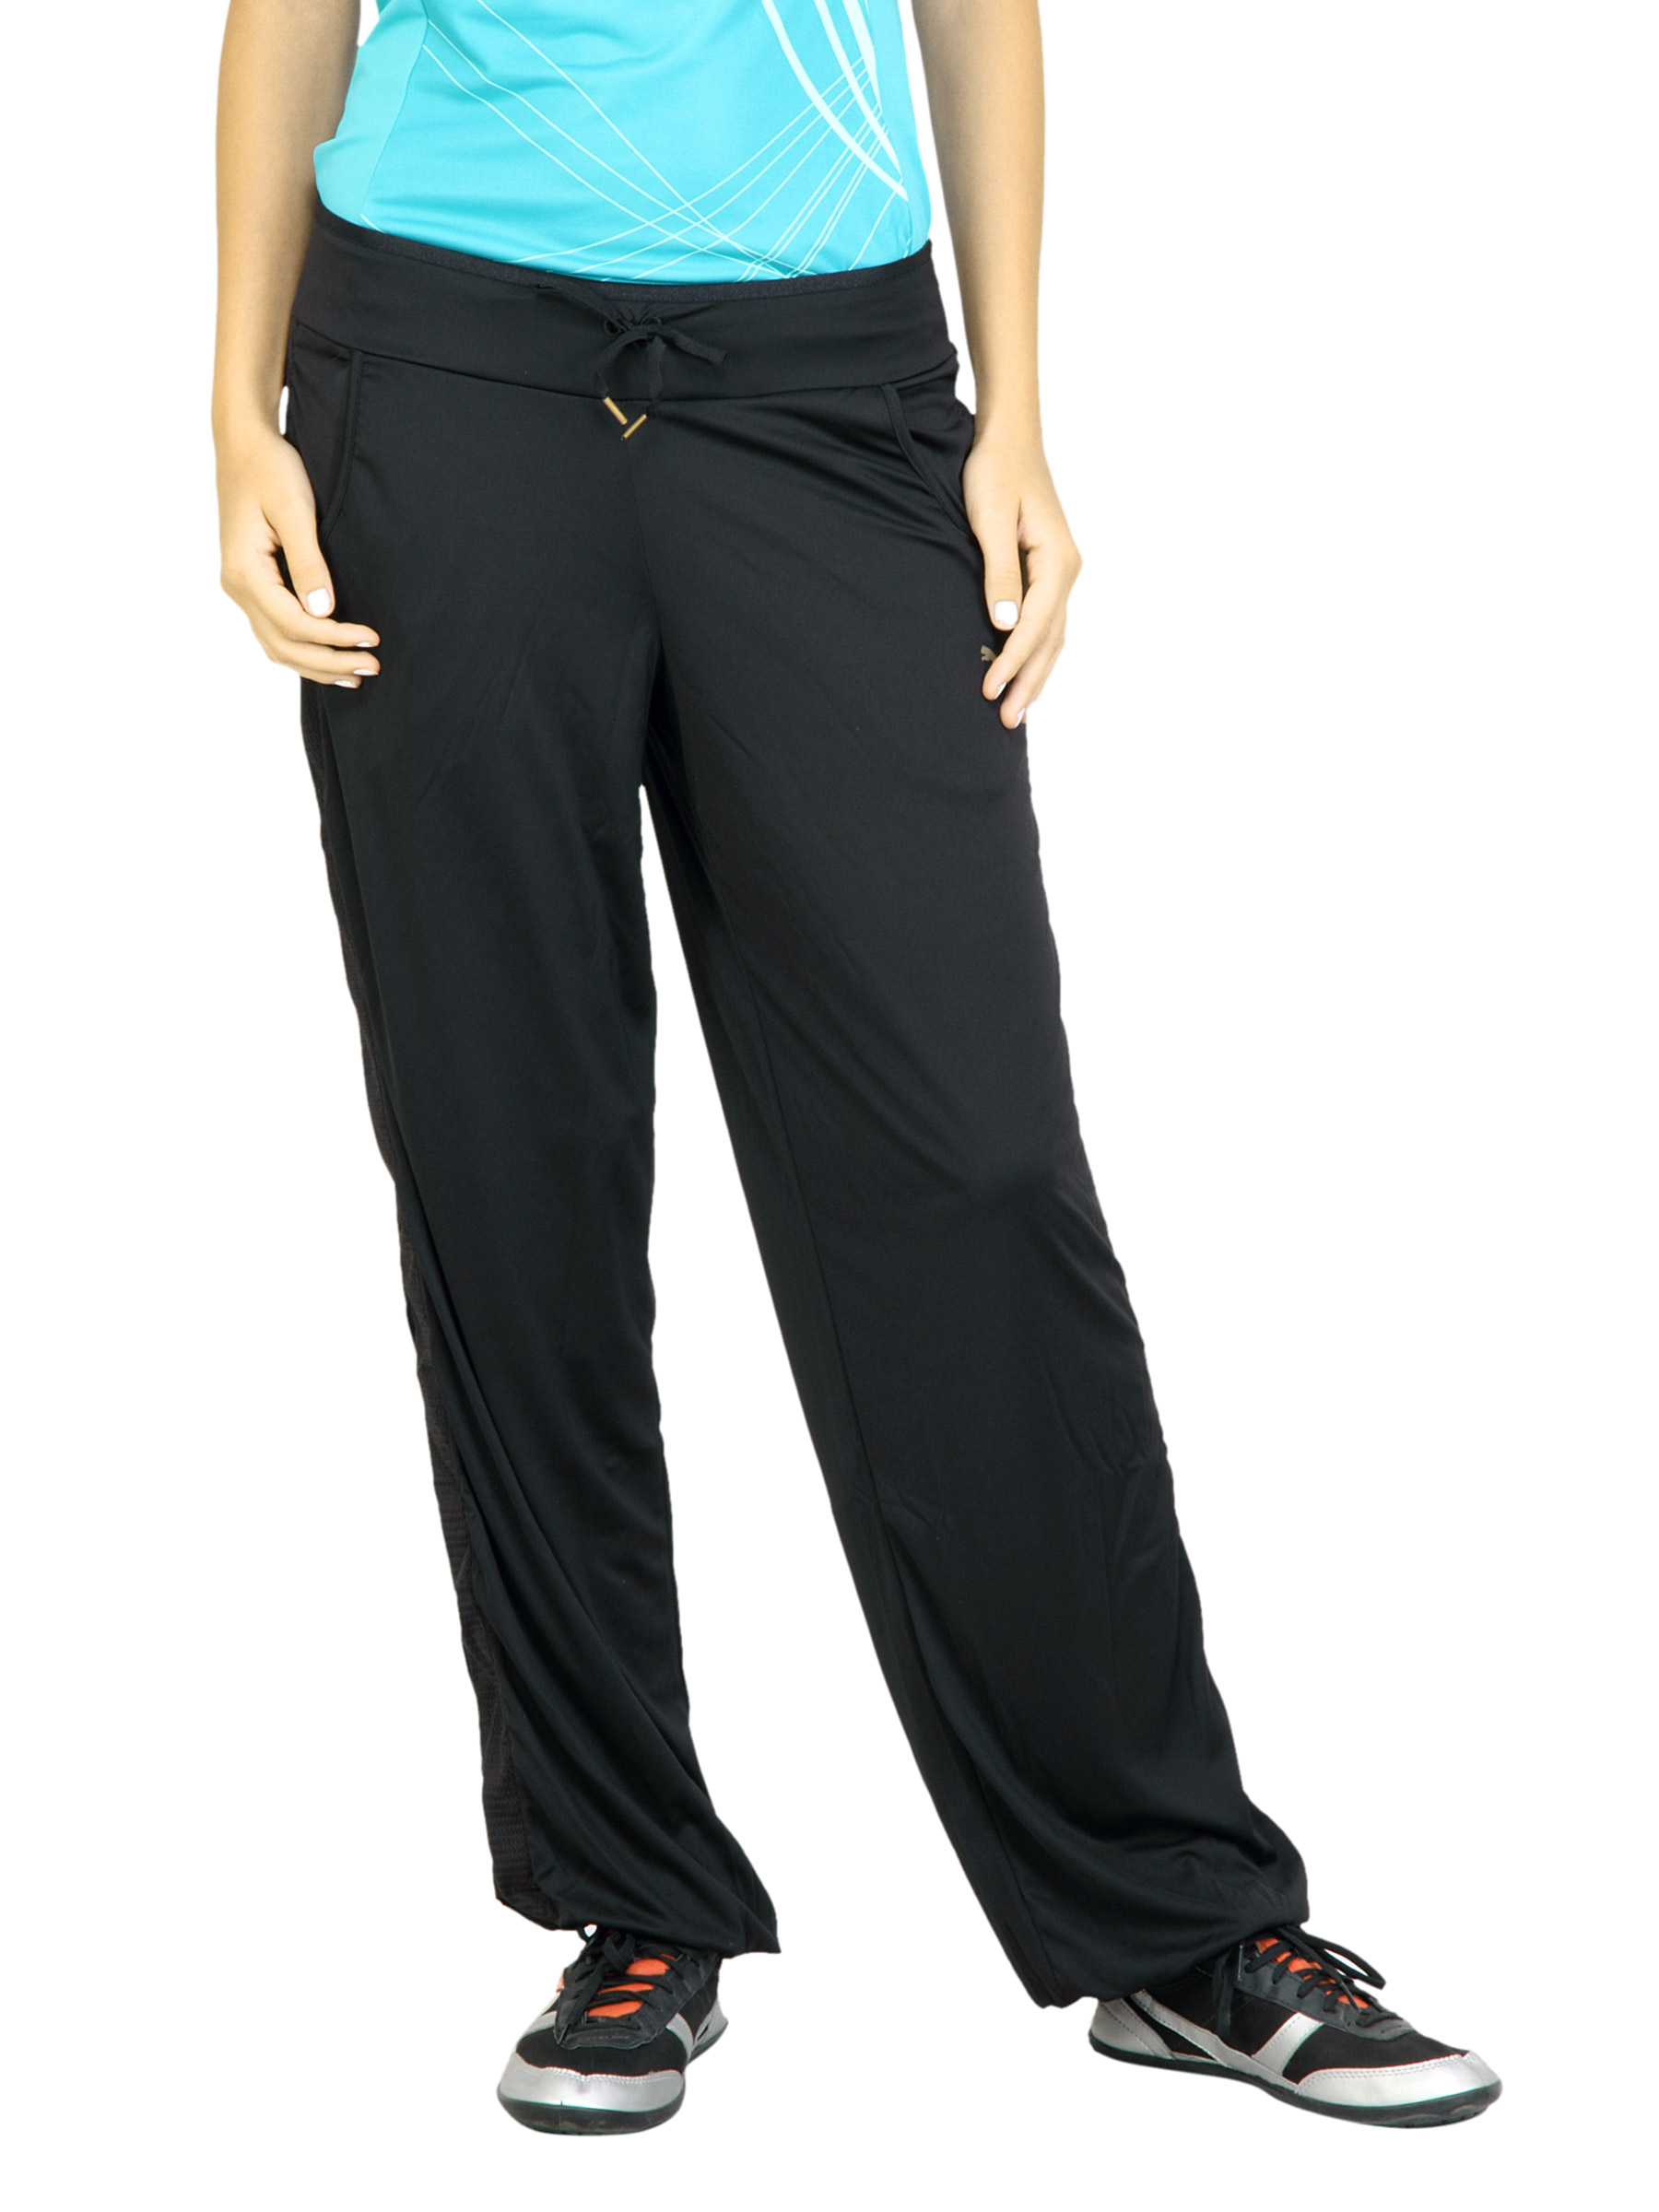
Puma Women TP Funky Workout Black Track Pants
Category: Apparel / Bottomwear / Track Pants
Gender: Women
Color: Black
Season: Fall 2011
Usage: Sports